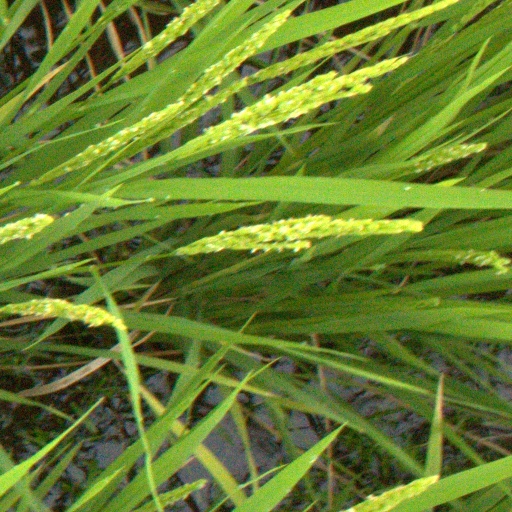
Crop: rice